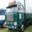
Label: truck